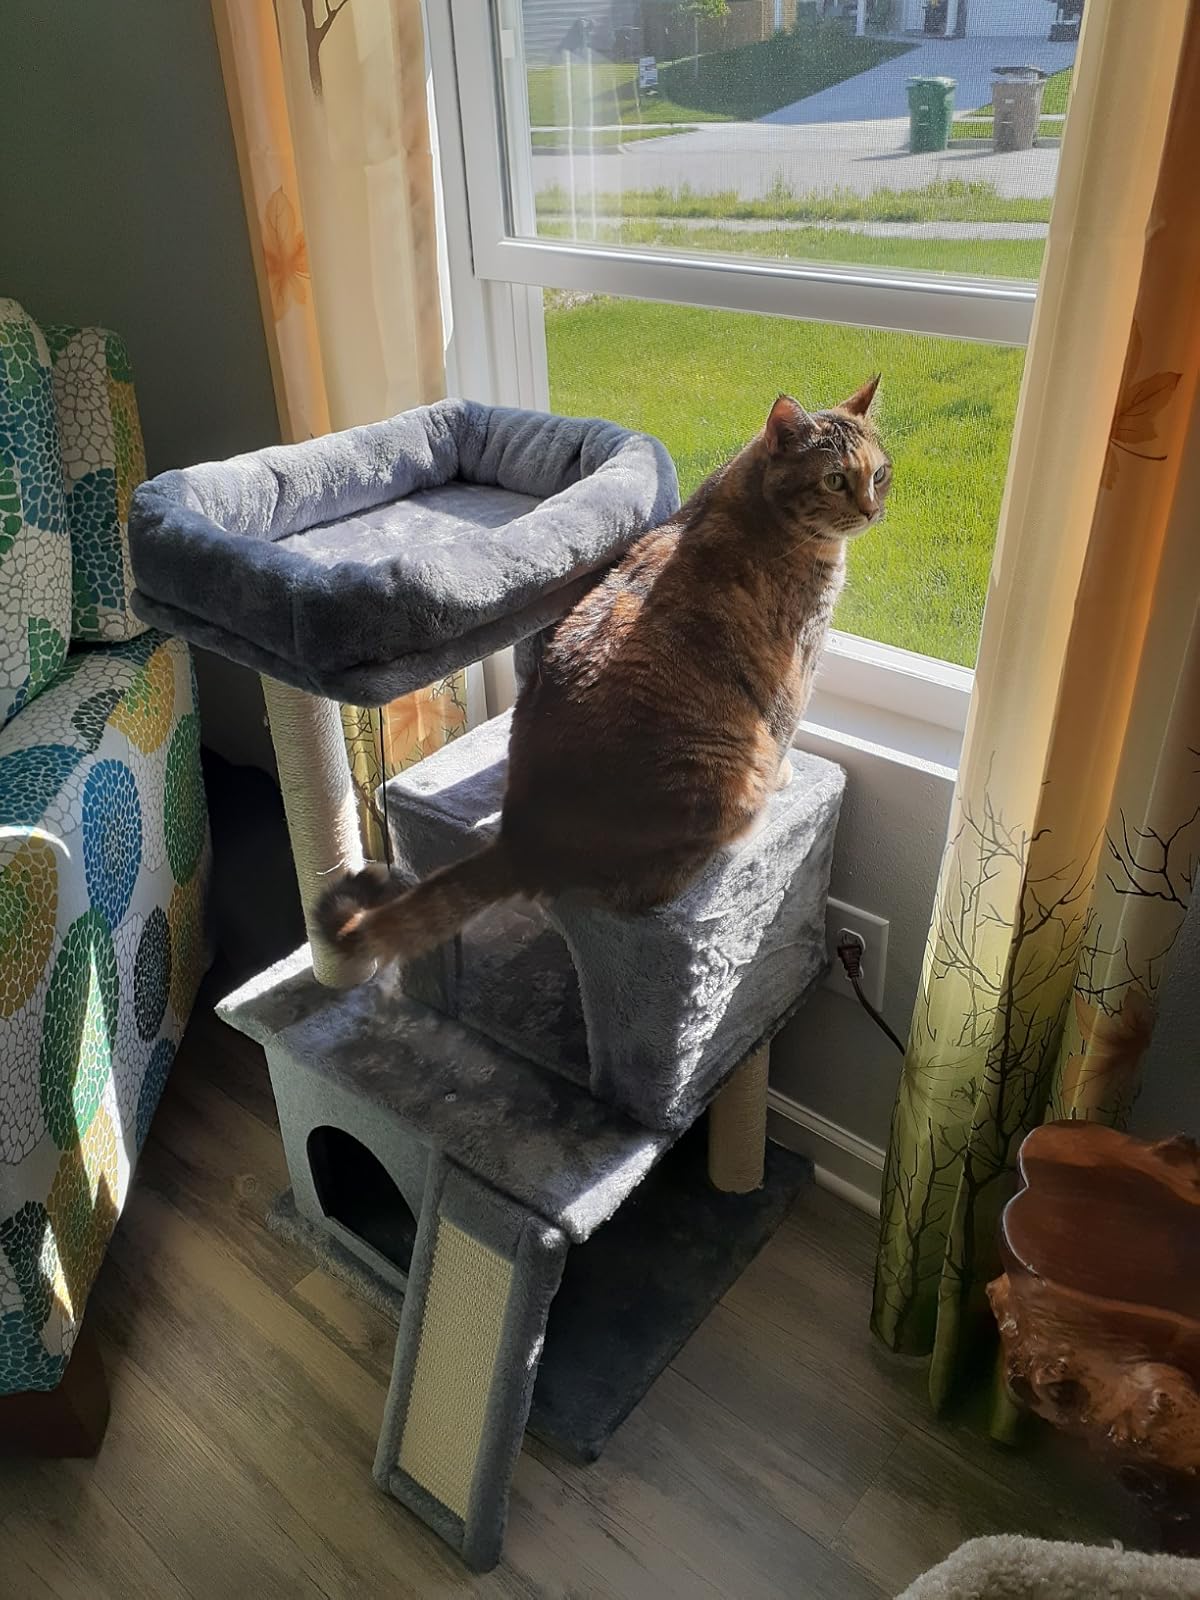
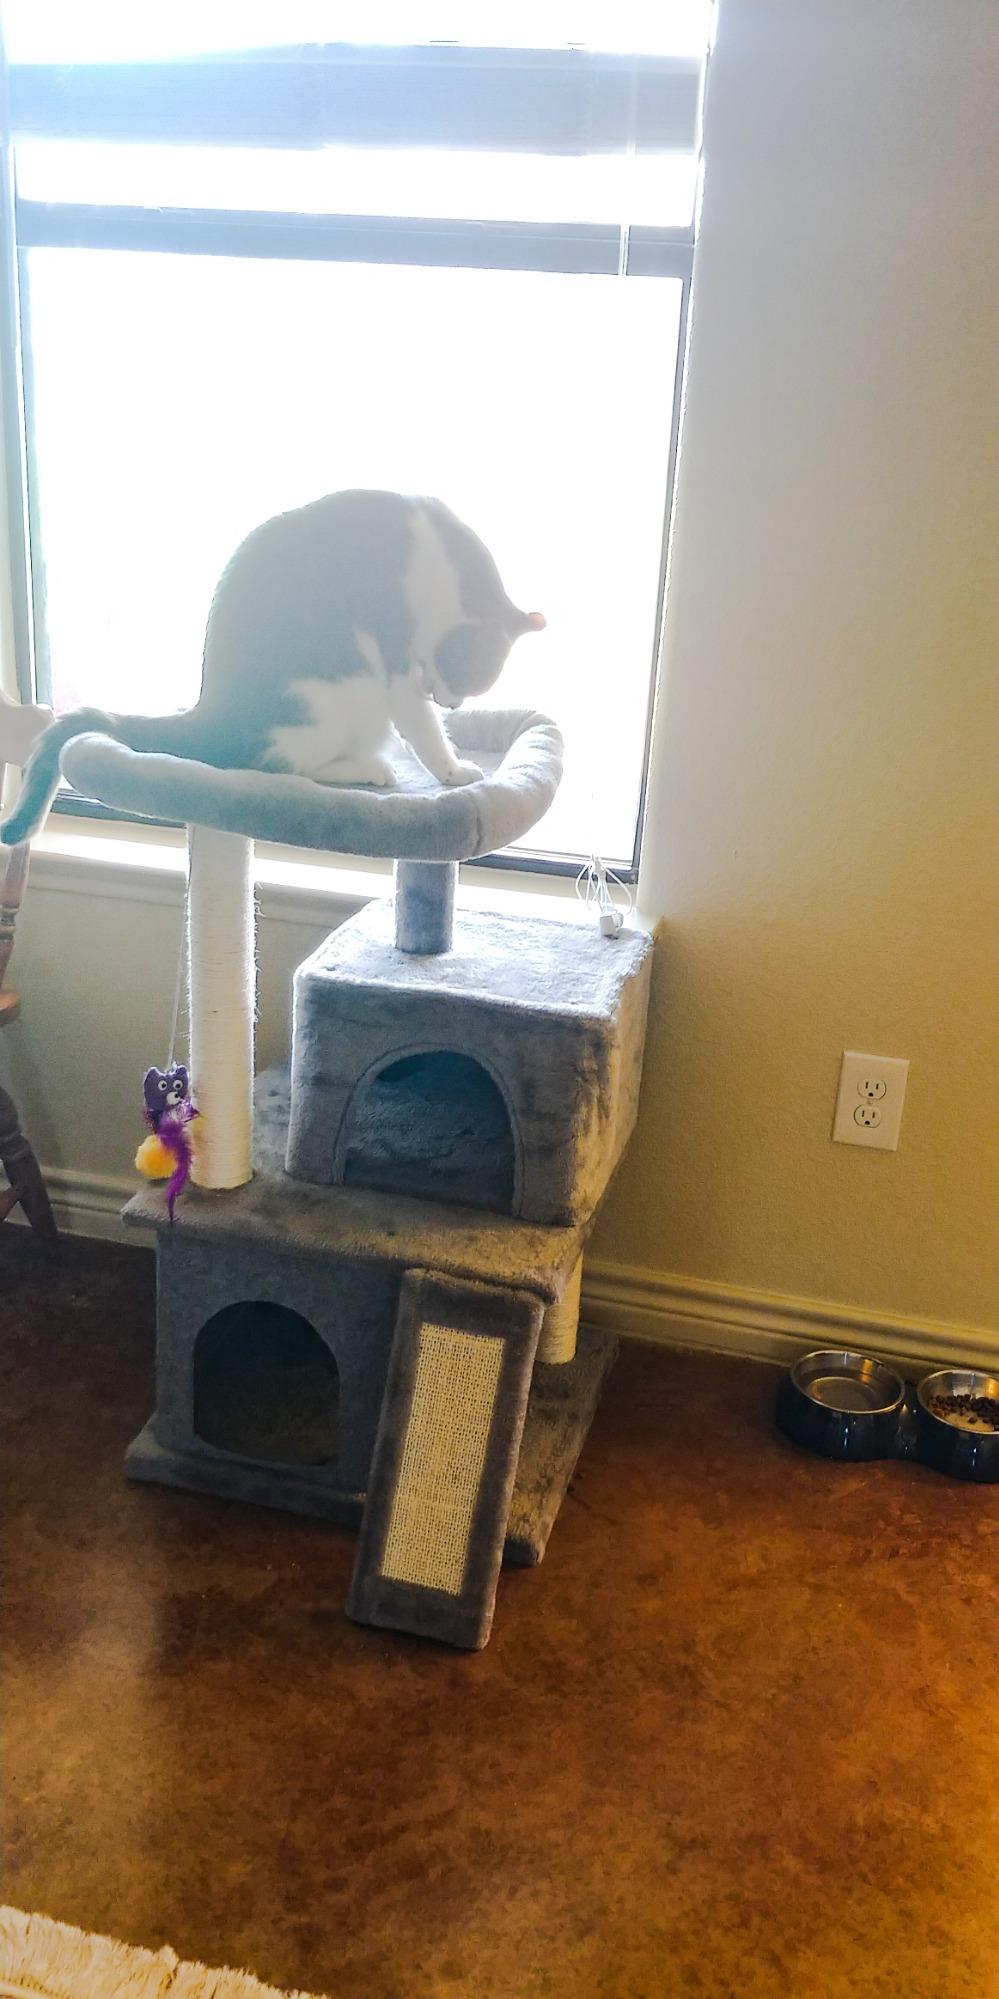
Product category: items_cat tree
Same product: yes